Gai Jatra

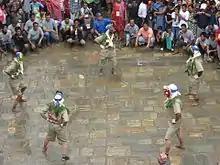
People dressed as different deities dancing in procession of Gai Jatra.

During this month, the city's farmers finish their work in the fields and return home to celebrate the end of the hard and tedious work in the fields. They gather family members and have a feast to their success. This culture is replicated in this festival in Kirtipur. Men dress up like women and travel around the city. They go from house to house, calling up the house's owners and asking them to come down and join in the feast with them. This helps to create harmony among the neighbors and the city members.